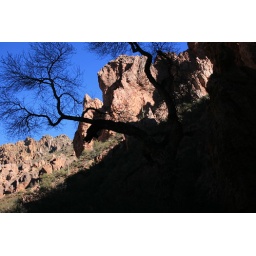
Went rock crawling with my oldest son, here we are in the shadows of the canyon on a sunny day.